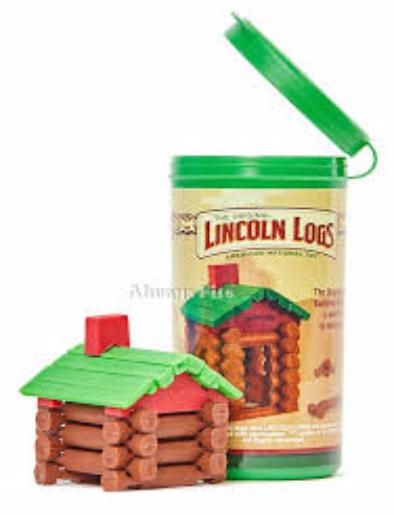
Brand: lincoln logs
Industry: Leisure